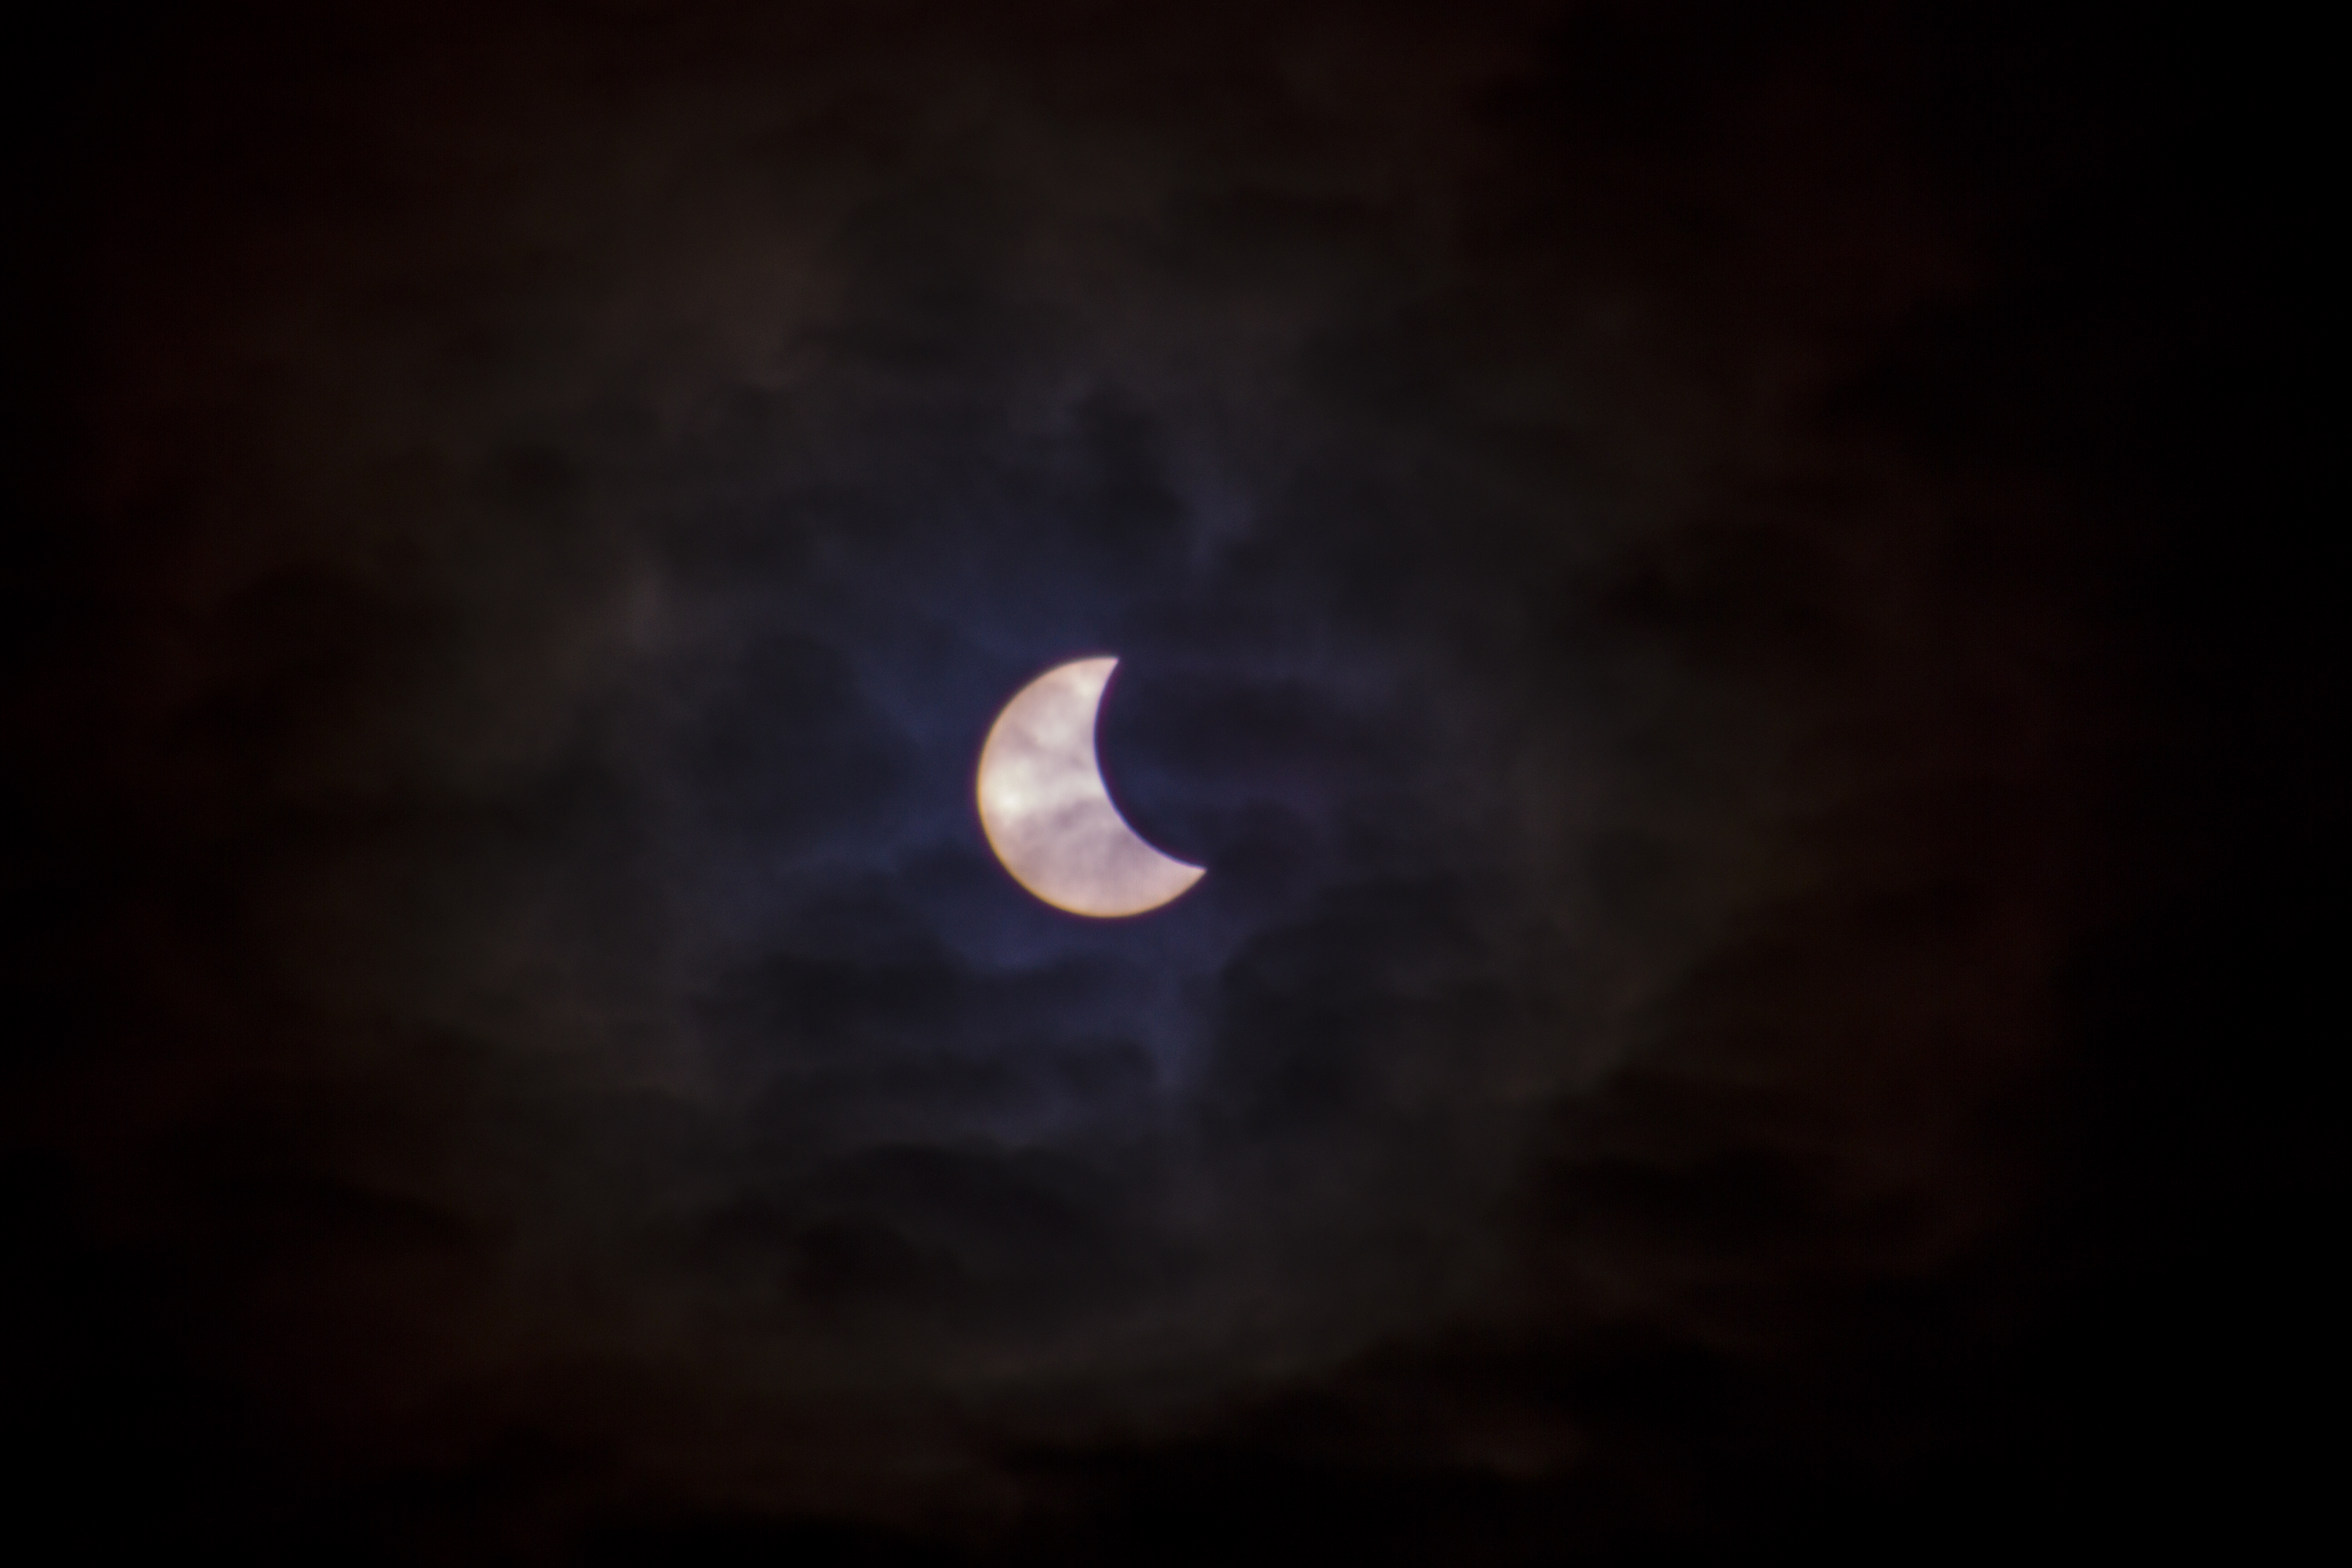
full moon, uk, eclipse, event, peterborough, celestial event